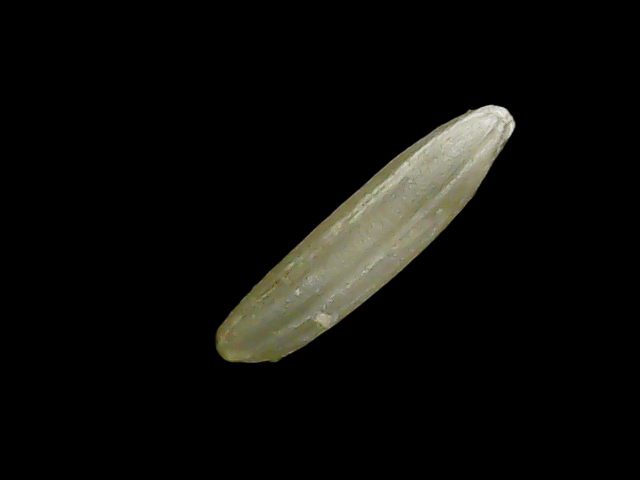
Rice variety: Binadhan19